Still Wakes the Deep

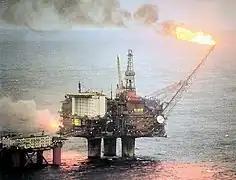
The game is set on an offshore oil drilling platform in the North Sea.

"Still Wakes the Deep" is a psychological horror video game played from a first-person perspective. The game is set in December 1975, on an oil rig named Beira D in the North Sea. In the game, the player assumes control of a Glaswegian electrician named Cameron "Caz" McLeary, who must navigate through the oil rig following a catastrophic event, looking for a way to escape while surviving the harsh weather and evading the pursuit of creatures. The player character can run, jump, and climb ladders, though Caz may tremor when navigating through the rig's hostile environments, causing him to fall if the player does not respond in time to quick-time events. Caz is equipped with a flashlight, which can be used to illuminate otherwise dimly-lit areas.